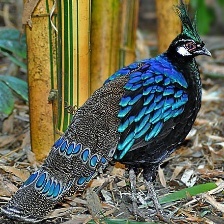
Species: BORNEAN PHEASANT
Scientific name: POLYPLECTRON SCHLEIERMACHERI